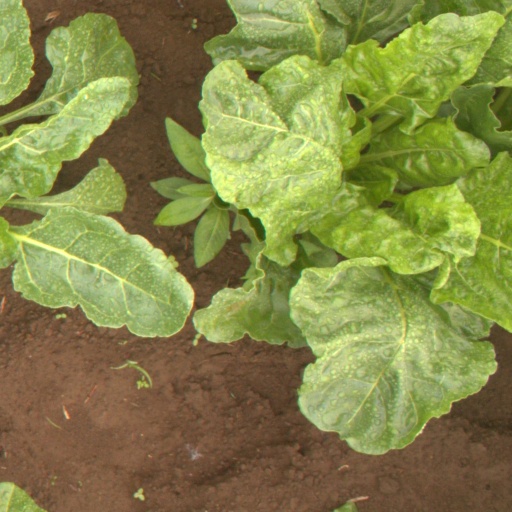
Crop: sugar beet